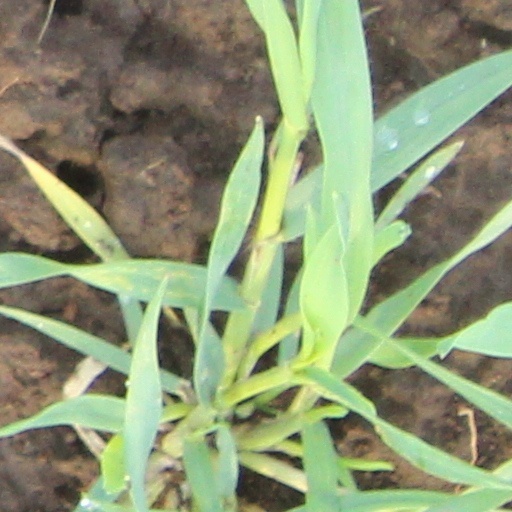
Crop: wheat